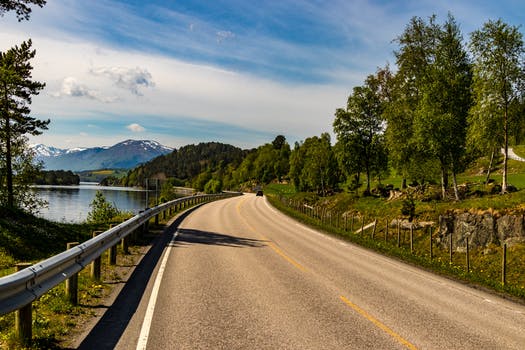
Label: No Watermark